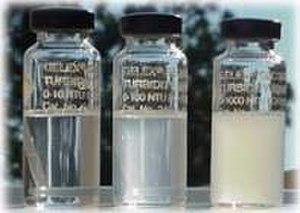
La turbidité désigne la teneur d'un fluide en matières qui le troublent. Dans les cours d'eau elle est généralement causée par des matières en suspension et des particules colloïdales qui absorbent, diffusent ou réfléchissent la lumière. Dans les eaux eutrophes, il peut aussi s'agir de bactéries et de micro-algues. Quand un fleuve turbide se jette en mer, il crée généralement un bouchon vaseux, un delta sédimentaire et produit en mer un « éventail turbiditique » parfois bien visible depuis un satellite.